Adorno traffic light

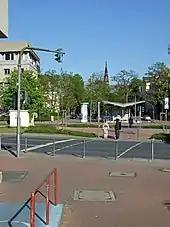
Adorno traffic lights

On March 12, 1958, Adorno wrote a letter to the University outlining dangers of crossing the street, which led to police chief Gerhard Littmann marking a pedestrian crossing.